Takuma Sato

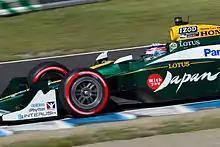
Sato driving for KV Racing Technology at the 2011 Indy Japan 300.

Sato visited the Indianapolis 500 in May 2009. He signed with KV Racing Technology to drive in the 2010 IndyCar Series season finishing in 21st place. He signed for the same team for 2011 and improved his form, scoring three top-five finishes and two pole positions during the season to finish 13th.